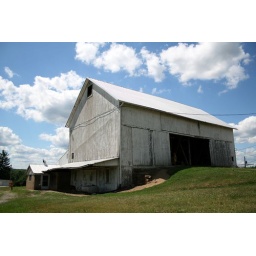
A beautiful white barn found in Amish Country, Holmes County, Ohio.